Hulman Building

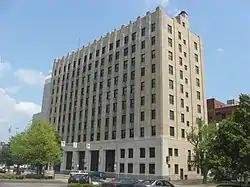
Comprehensive view

The Hulman Building (originally Central Union Bank it also became a Morris Plan Bank) is a ten-story art deco high rise in downtown Evansville, Indiana. Construction began in 1928 and was completed in 1930 with a brick facade of light yellow. It was the first of several Art Deco buildings to grace Evansville's skyline.